Satu Mattila-Budich

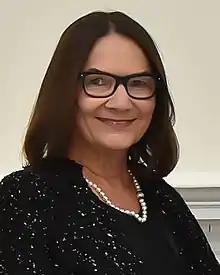
Mattila-Budich in 2021

Satu Mattila-Budich is a Finnish diplomat and Foreign Affairs Counselor. She has been Head of the Permanent Representation of Finland to the Council of Europe in Strasbourg, France, from 1 September 2015. She started working with the Ministry for Foreign Affairs in 1983.